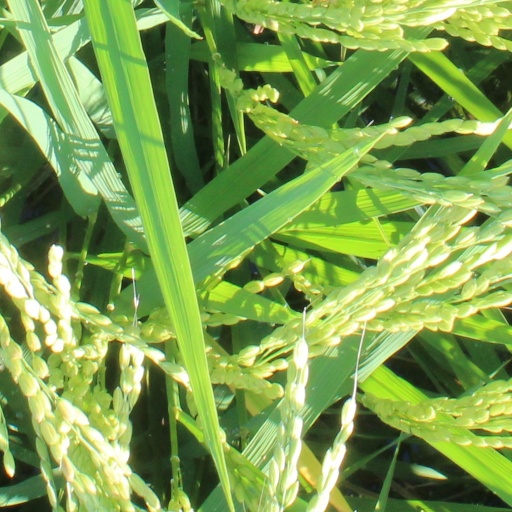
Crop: rice